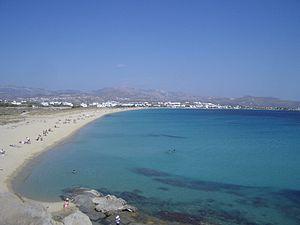
Naxos est une île grecque de la mer Égée appartenant aux Cyclades. C'est la plus grande et la plus haute île de l'archipel. Elle est située pratiquement au cœur de l'Égée, à approximativement 140 km de la Grèce continentale et de la Turquie continentale. La plus grande ville et port principal est Náxos, aussi appelée Chóra.
Ágios Prokópios est un village côtier grec situé sur l'île de Naxos. En 2001 sa population est de 222 habitants.